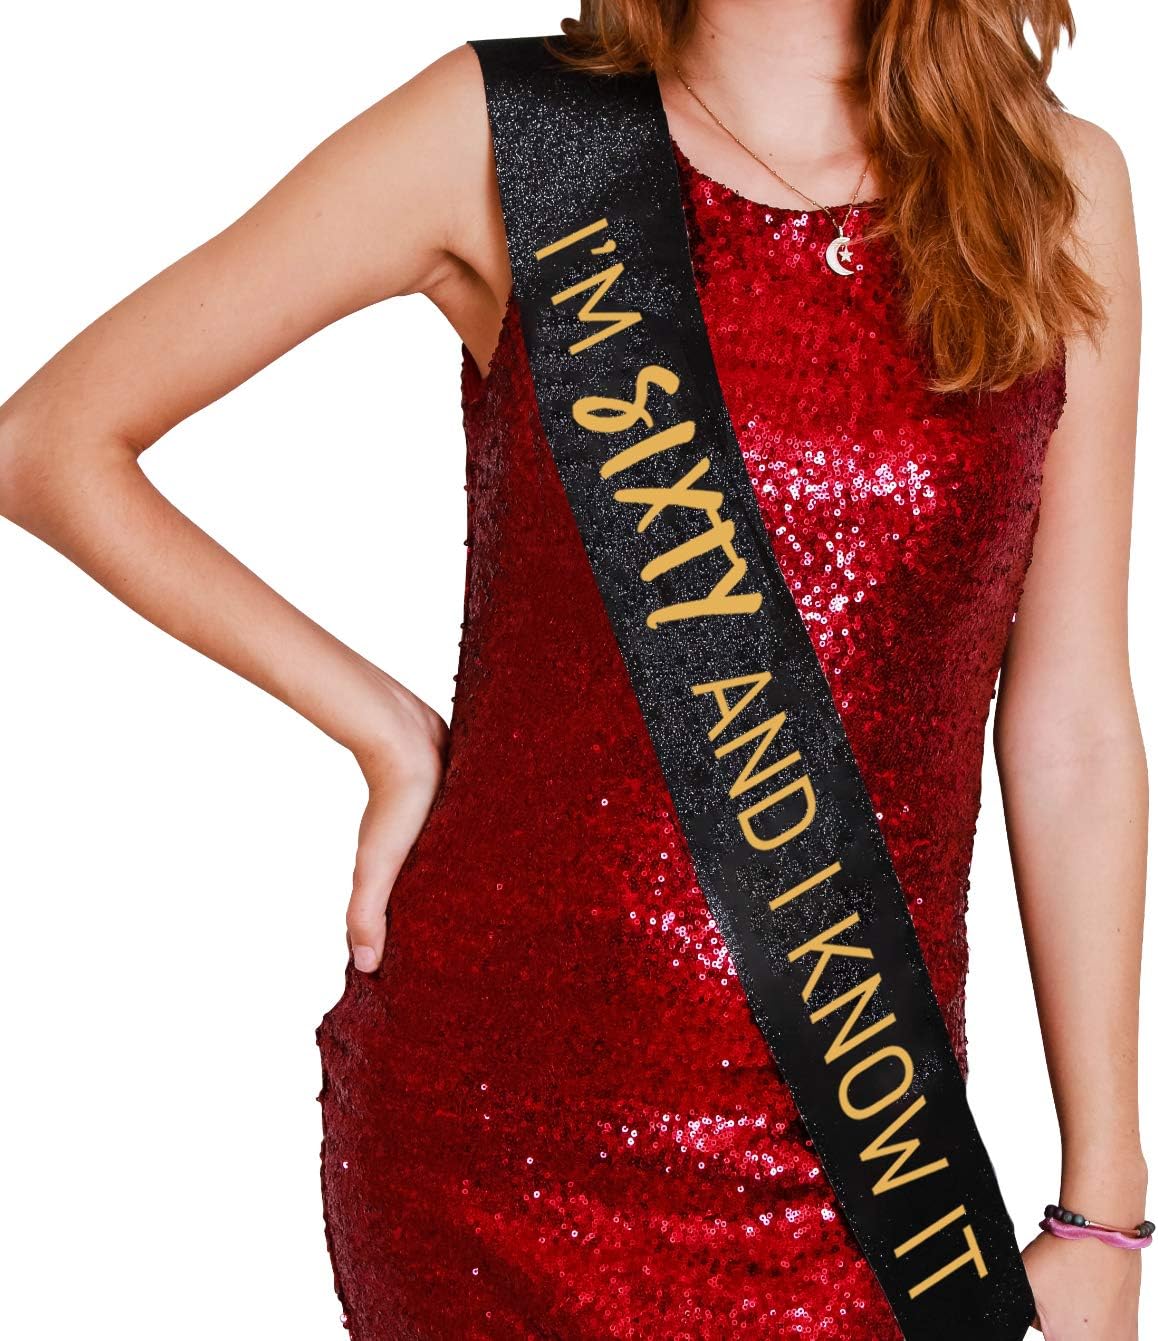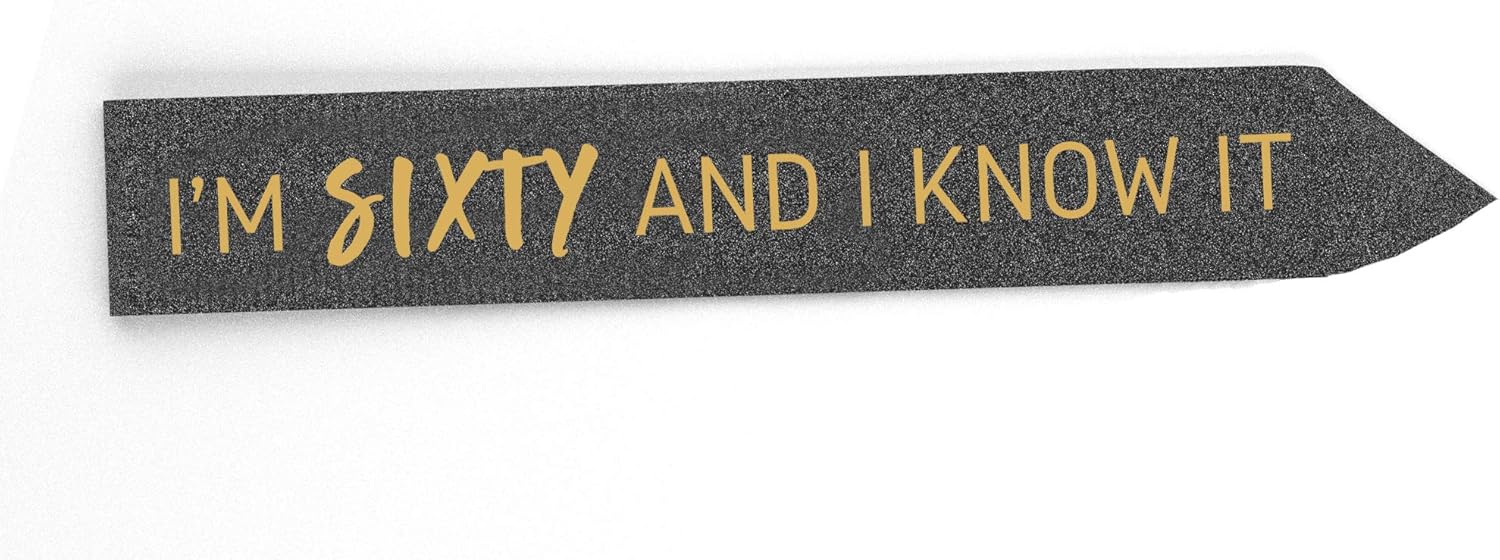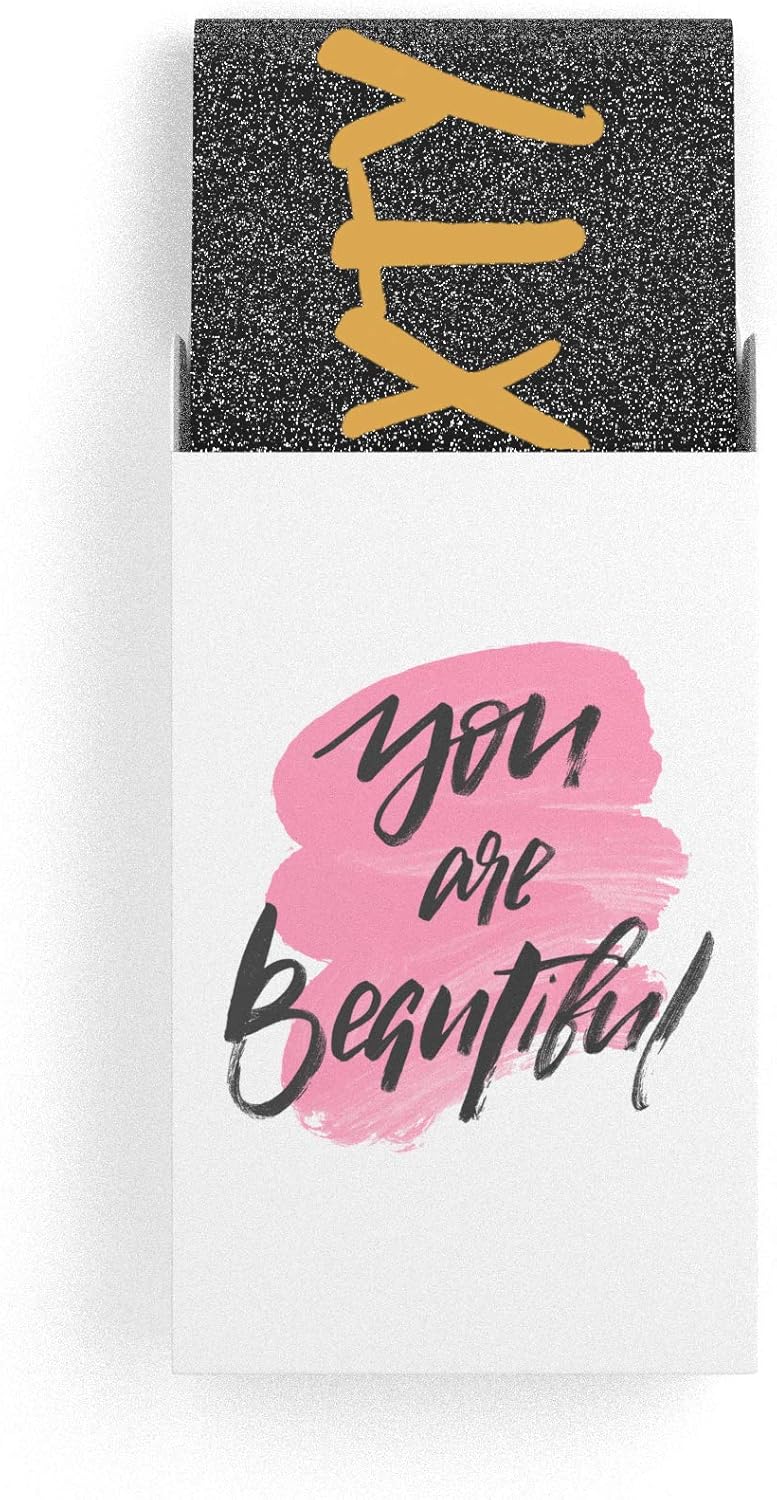
60th Birthday Decorations for Women | I'm Sixty and I Know It Glitter Birthday Sash | Sixty Years Old Happy Birthday Party Supplies Favors and Gifts | 60th Birthday Gifts for Women (Black)
Category: Amazon Home
Make the bride to be stand out on her special day or night with our Glitter Rose Gold Bride To Be Sash 😍 !  Made with elegantly soft silk fabric with glitter, it is soft on the touch and sewn-in at the end to stay on the whole day and night.  Why choose our bachelorette sash: 👍 Glitter 💎 bachelorette party sash with "Bride To Be" printed in rose gold foil lettering 👍 Party tested & Party approved... sewn ending for ease of wearing 👍 Great pictures for Instagram 😘 or other social media Each sash measures 3.5 inches wide and 33 inches long. Your bridal bachelorette party 💍 deserve some serious swag for awesome pictures. Top off your beautiful dress with the glitter sash to show your friends!
Features: For The Bride To Be: it's your special day and we want you to look AMAZING 😘 ! Our rose gold foil sash will compliment your beautiful dress while making sure you're the star of the show :) | Double Layered + Gold Foil: we take two layers of high-quality silk fabric, stitch them together and then hand press the foil onto the sash. The beauty and softness is surely amazing! | Cute Packaging: each sash arrives in the cutest box + gift ready for your bride! Please note that if the sash arrives slightly wrinkled from transit - it's best to iron on the back of the sash to prevent the foil from melting! | Instagram Friendly: our rose gold bridal shower sash looks great on Instagram💎 . Show off to your friends and be the center of attention during your party! | Instagram Friendly: our rose gold bridal shower sash looks great on Instagram💎 . Show off to your friends and be the center of attention during your party!